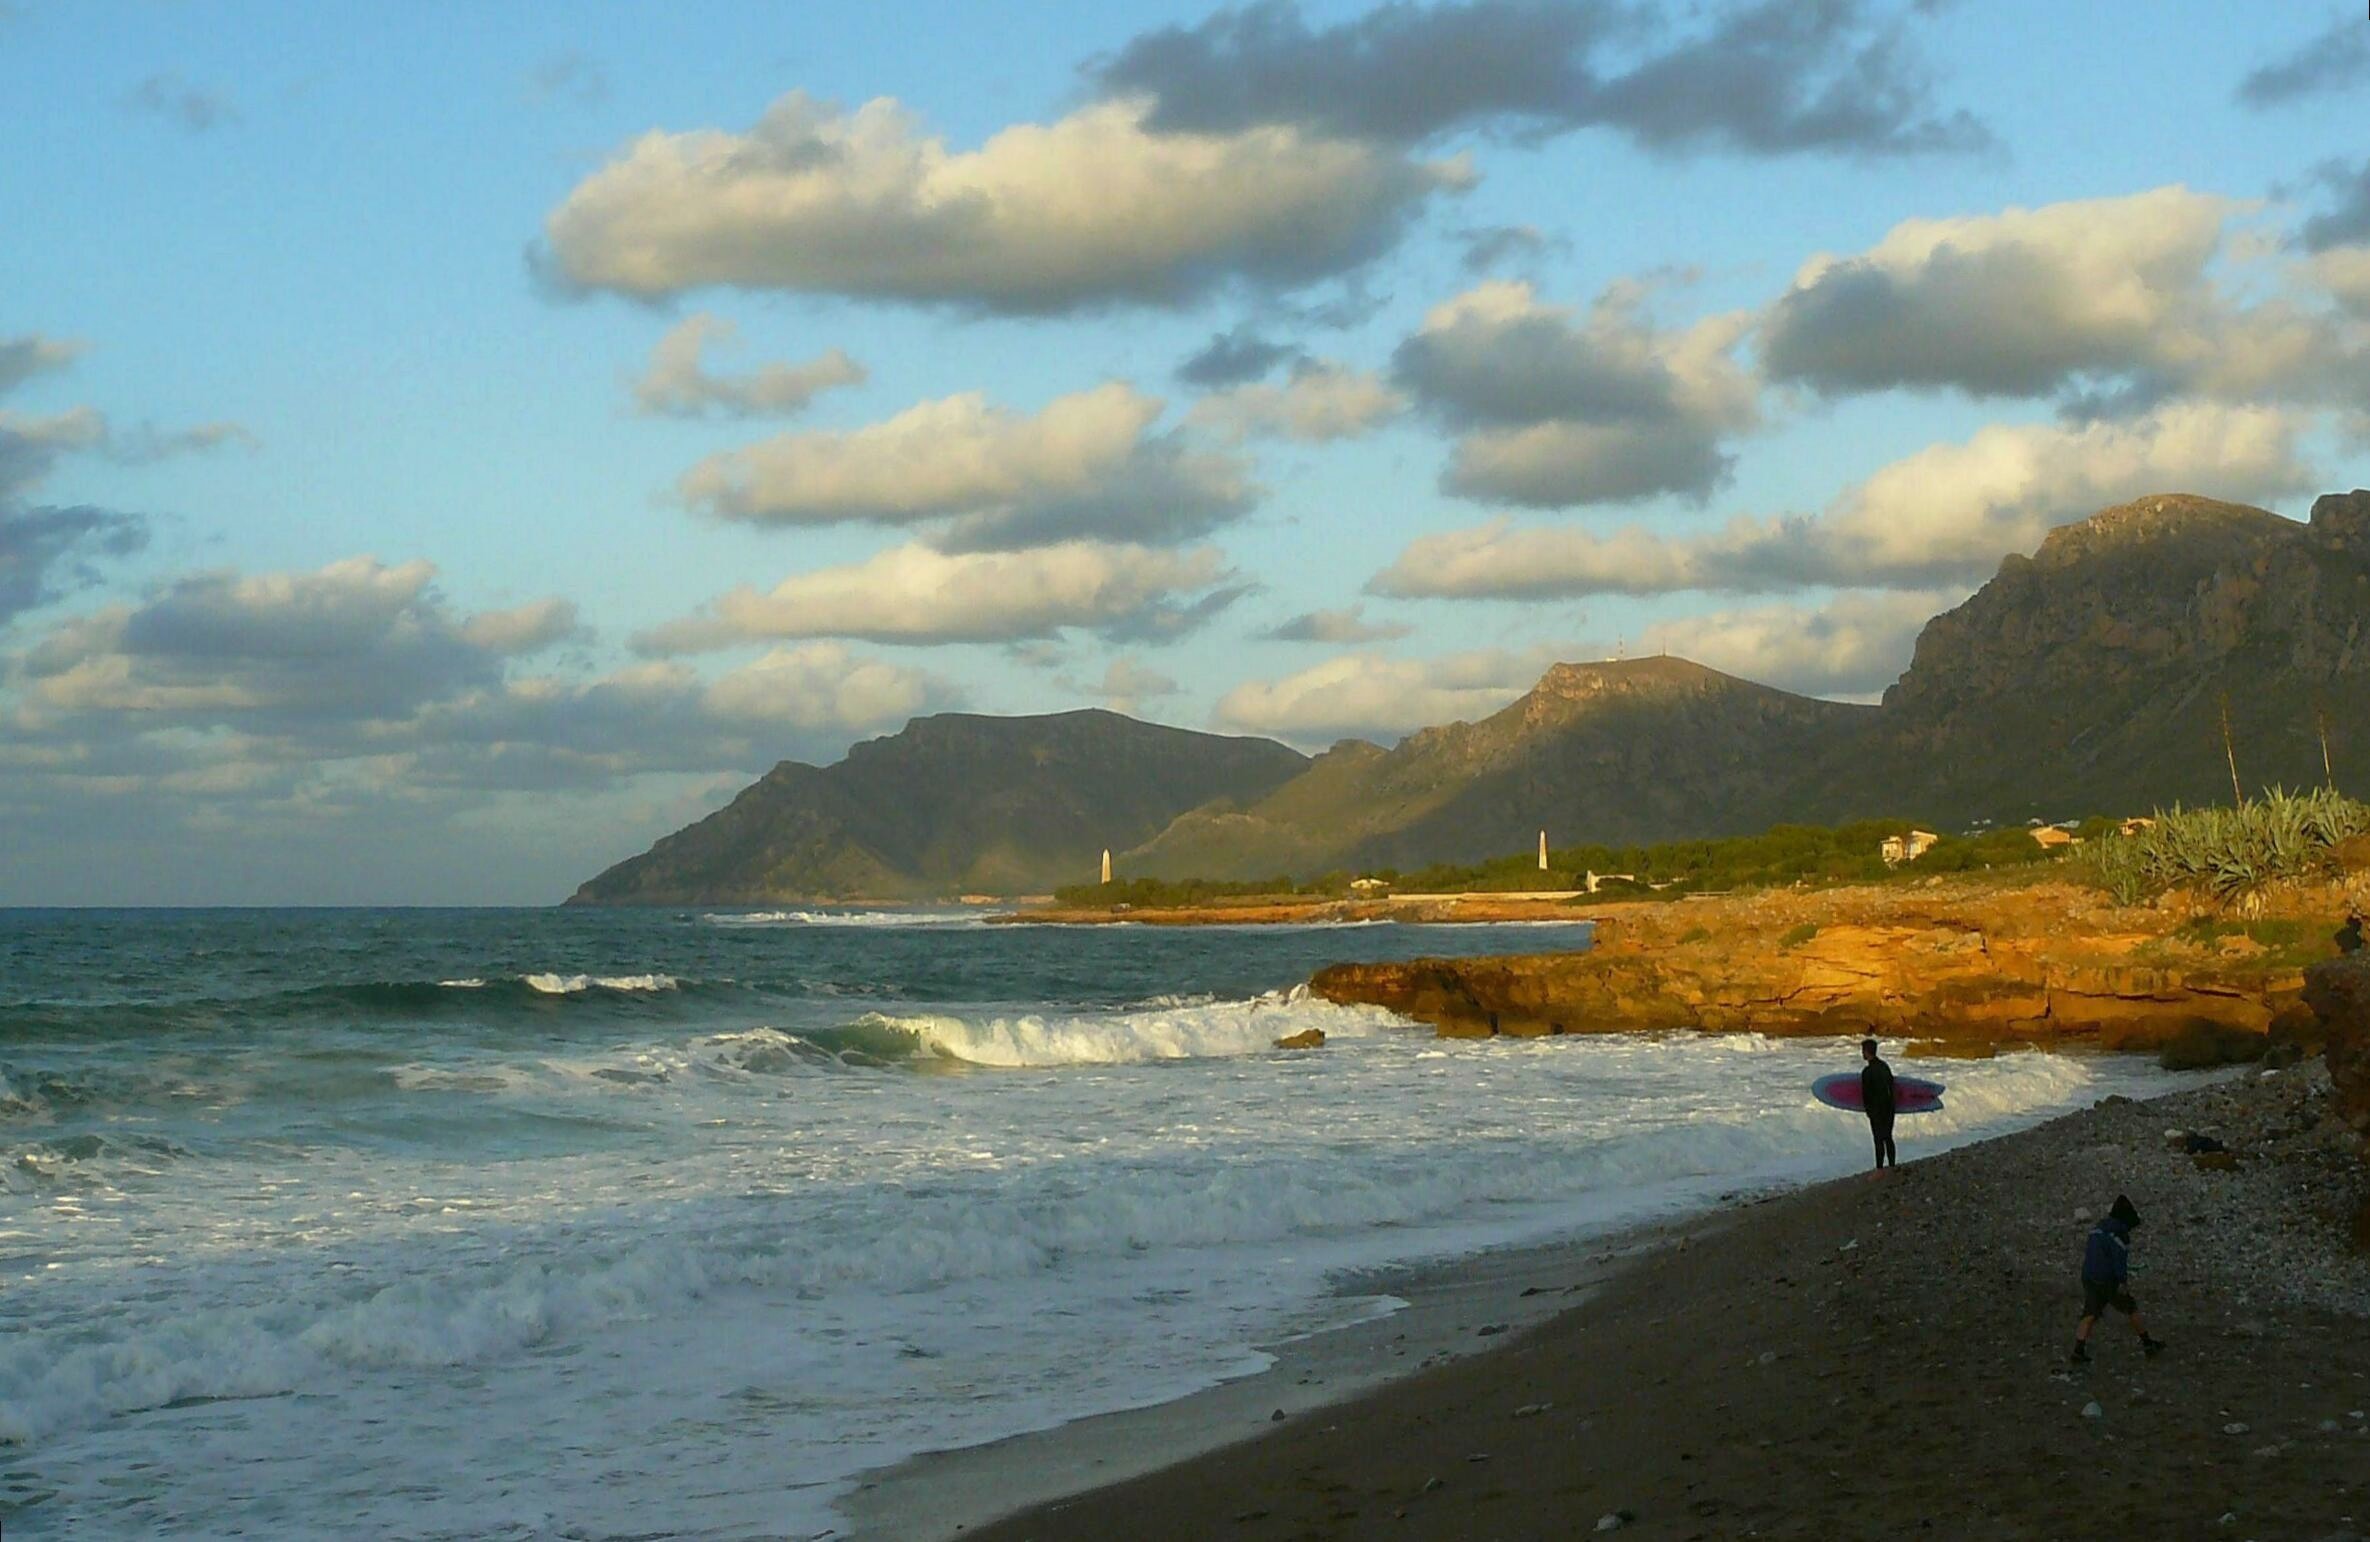
beach, landscape, sea, coast, water, nature, ocean, horizon, cloud, sky, morning, shore, wave, atmosphere, surfer, cliff, dusk, surf, cove, mediterranean, weather, holiday, bay, terrain, body of water, clouds, mountains, obelisk, mallorca, surfers, mood, loch, booked, cape, swell, coastal landscape, landform, last light, cloud formations, evening light, wind wave